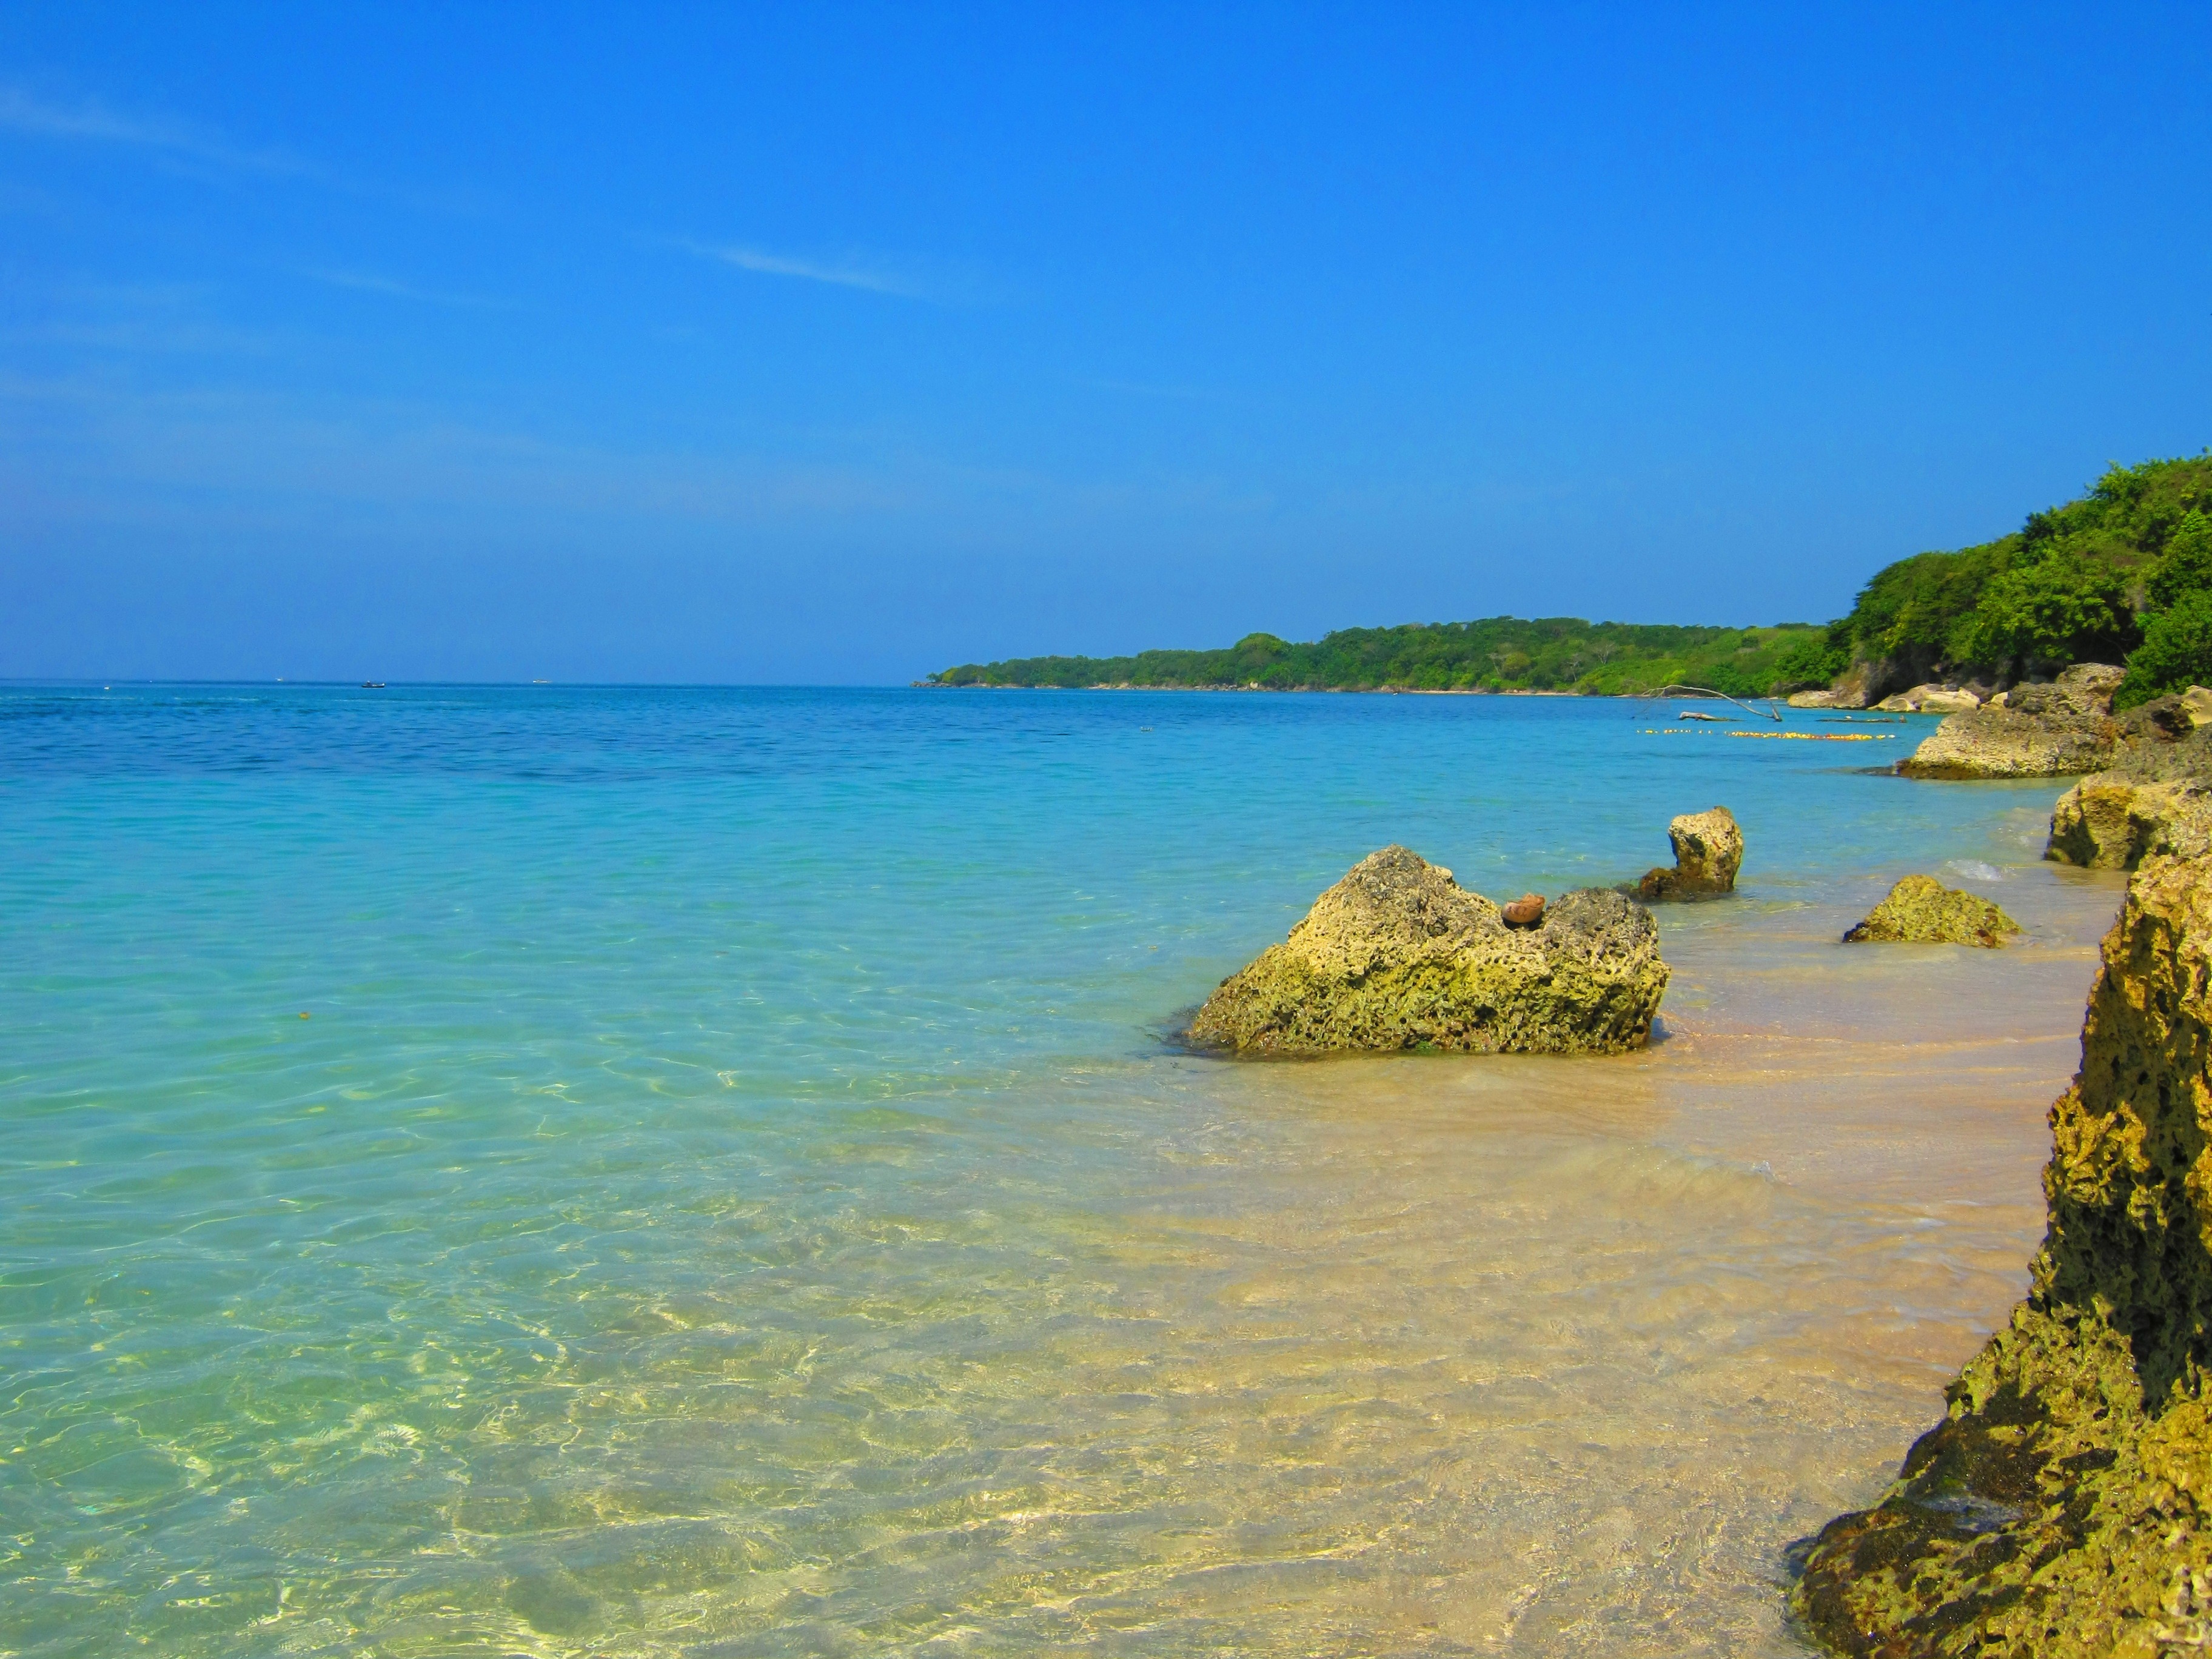
beach, sea, coast, ocean, shore, vacation, cove, lagoon, bay, island, blue, body of water, reef, cape, islet, cartagena, landform